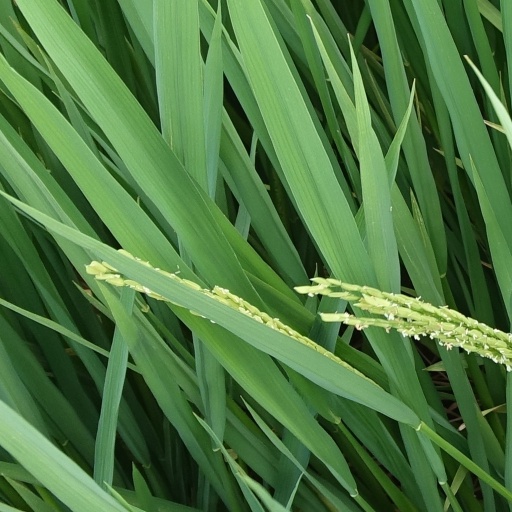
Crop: rice